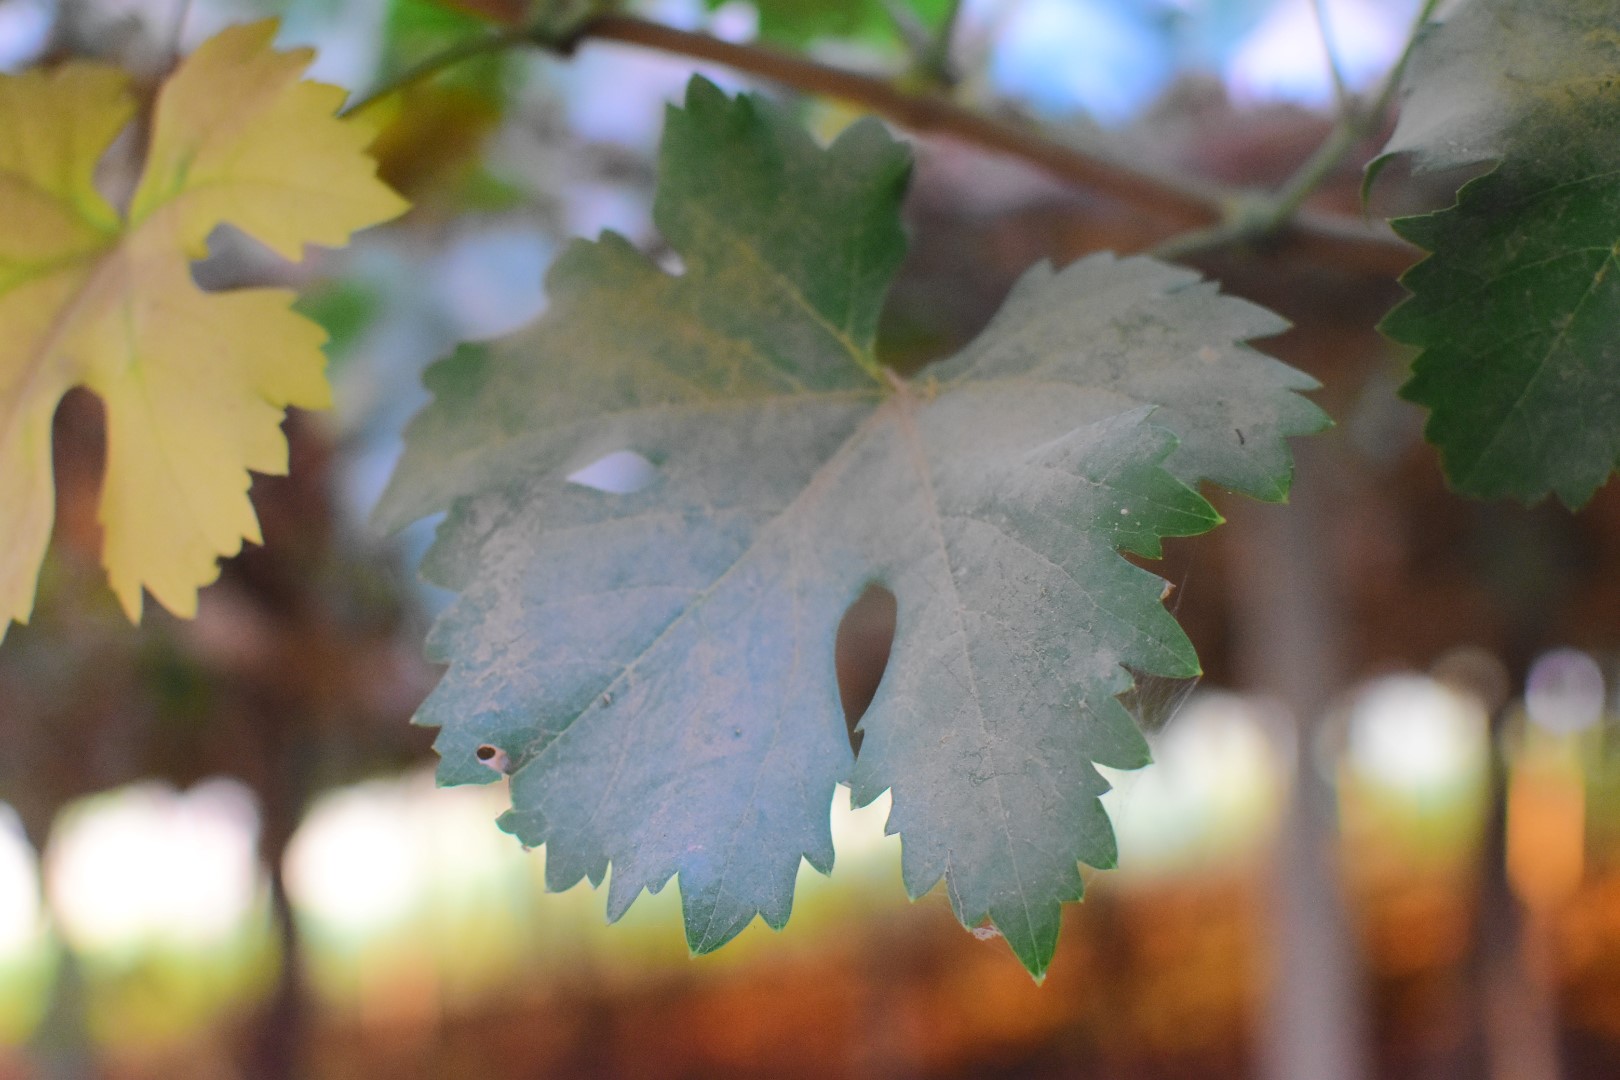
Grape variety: Aswud Balad